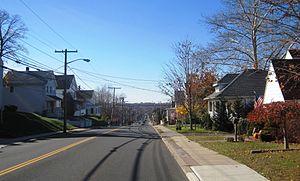
Sayreville est un borough du comté de Middlesex au New Jersey, aux États-Unis.